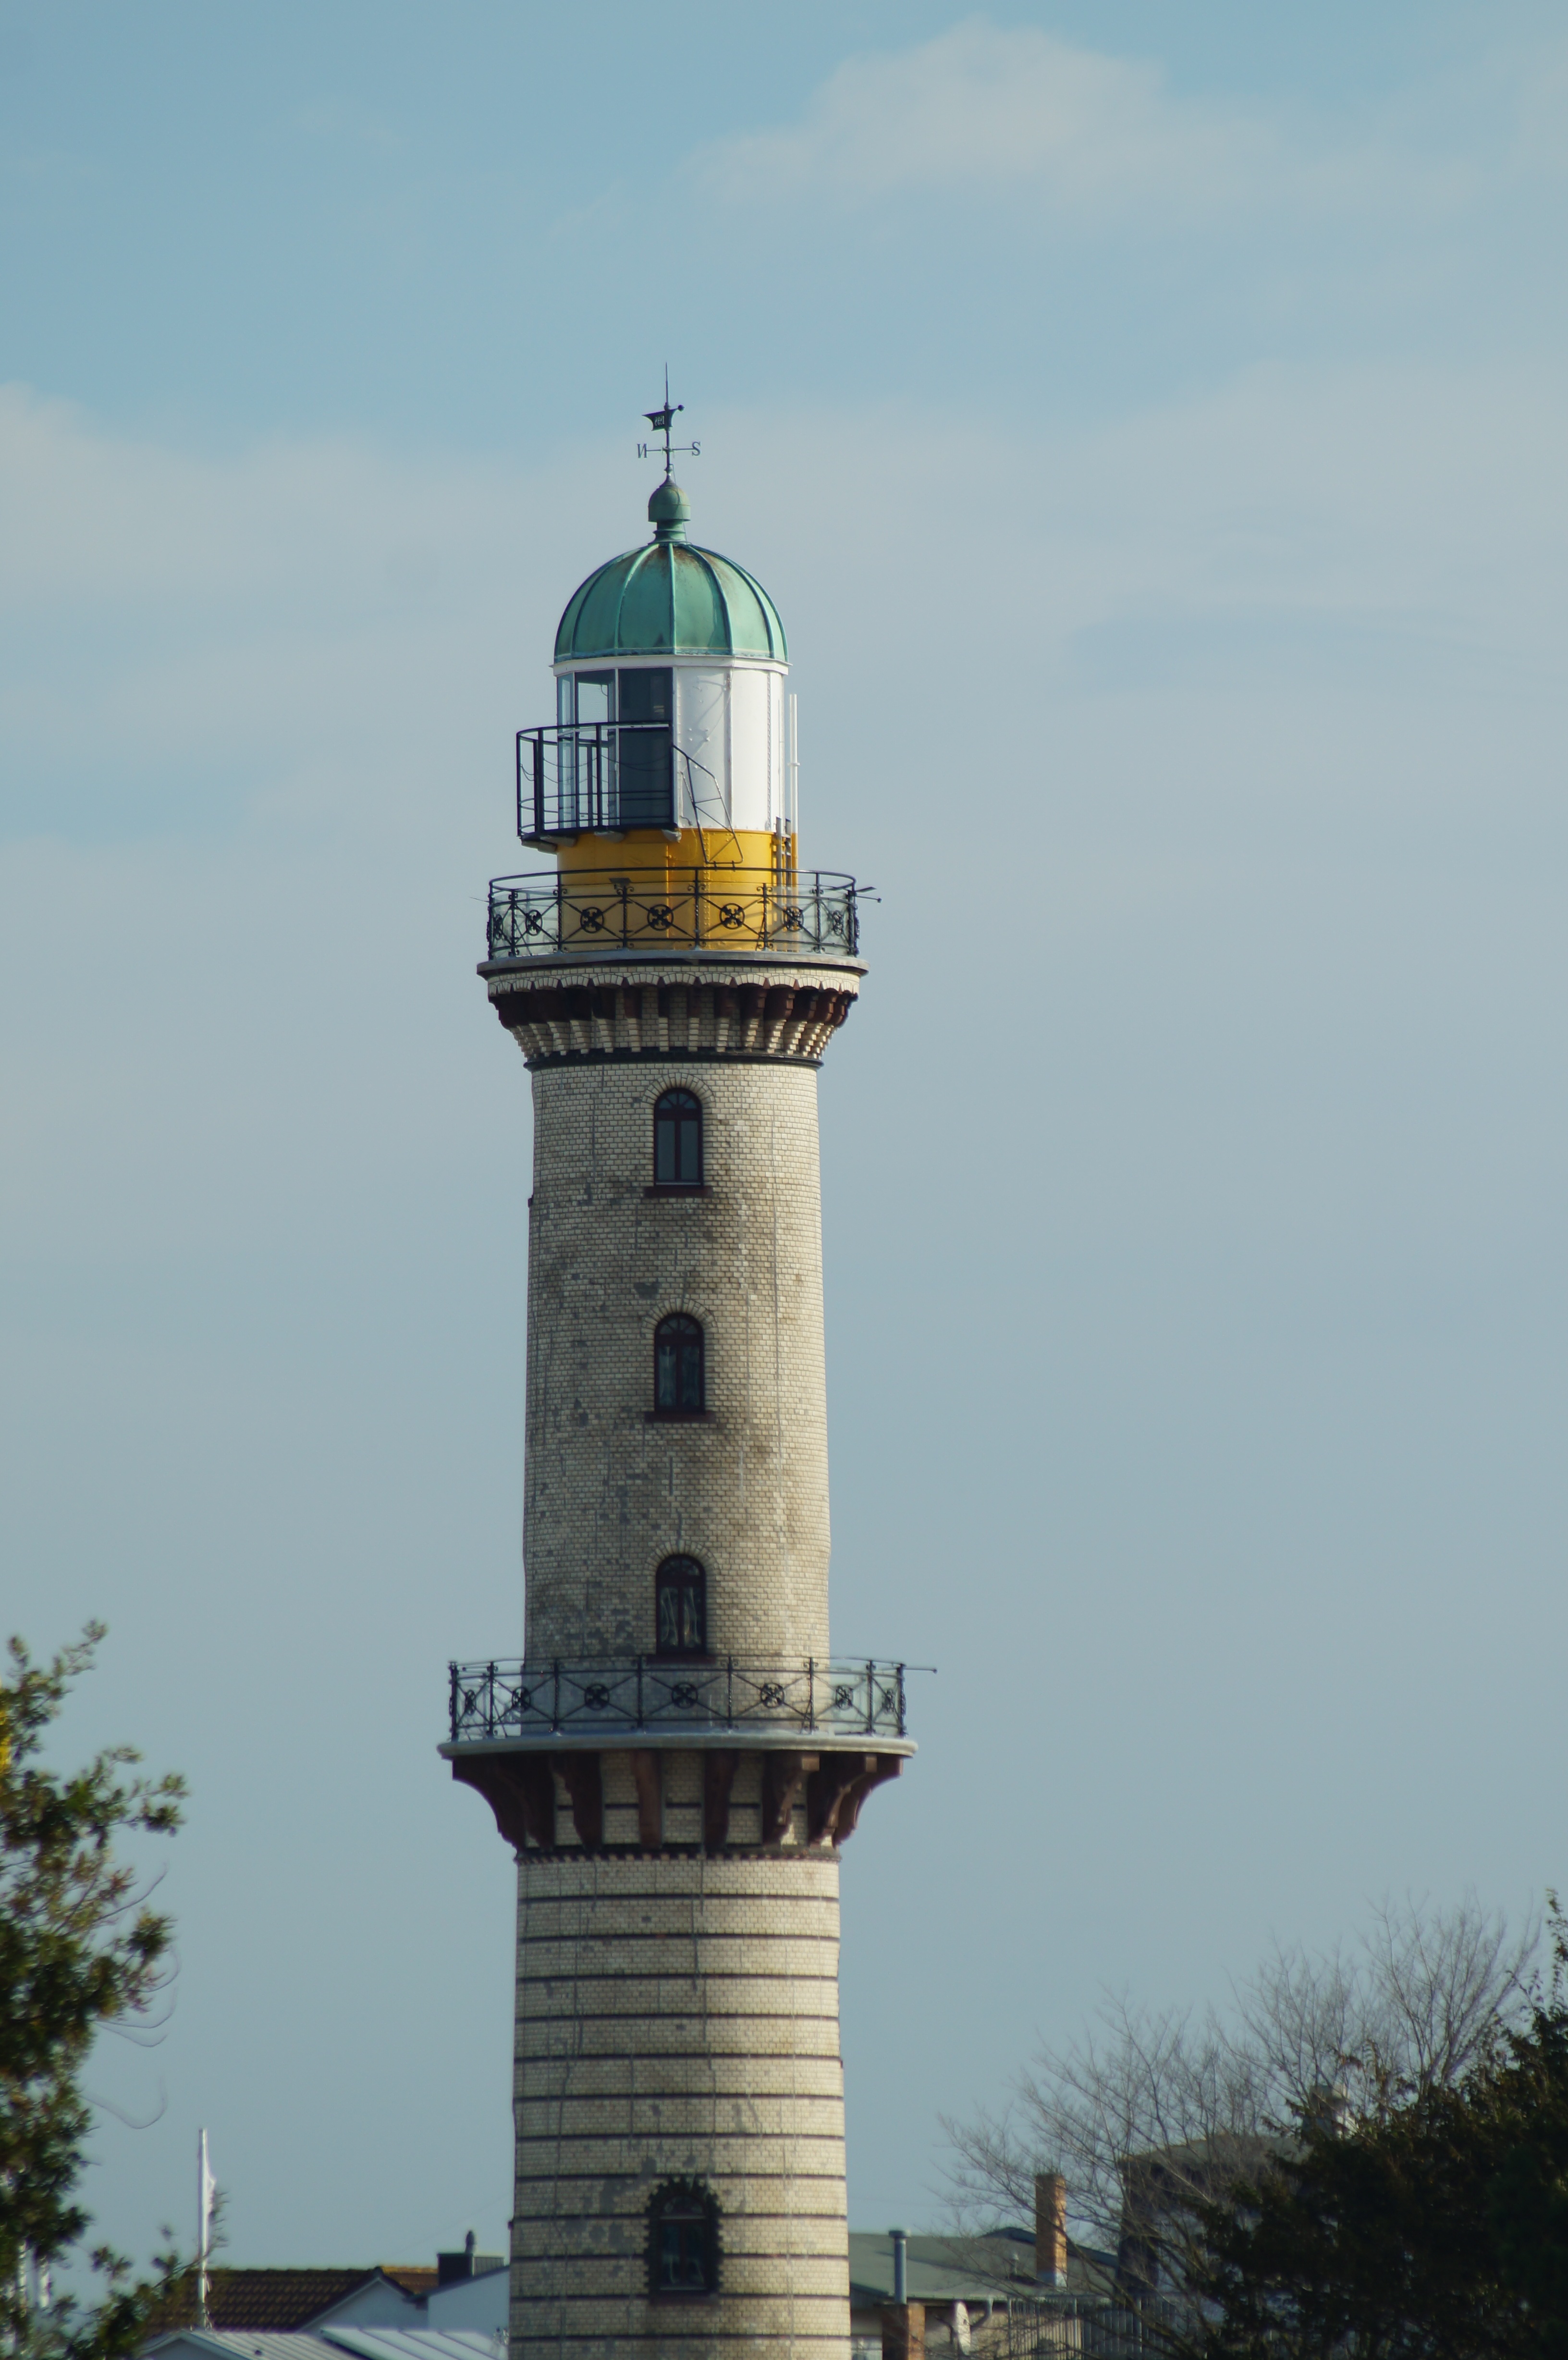
sea, coast, lighthouse, lake, tower, baltic sea, control tower, warnemunde